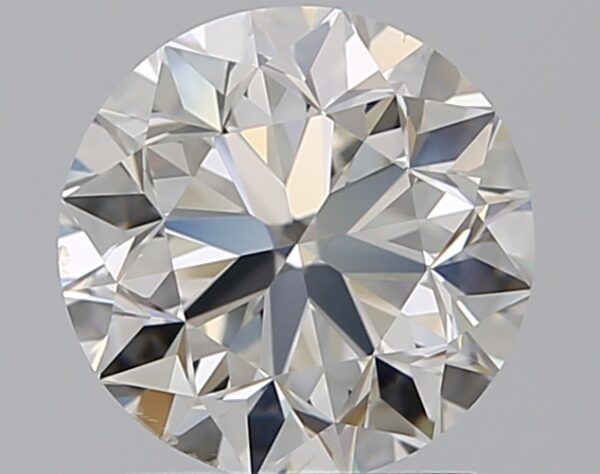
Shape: round
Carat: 1.51
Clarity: SI1
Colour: H
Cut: VG
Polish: EX
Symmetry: EX
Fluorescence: N
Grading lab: GIA
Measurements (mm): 7.08 x 7.13 x 4.62